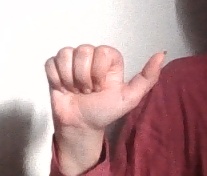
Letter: dhad